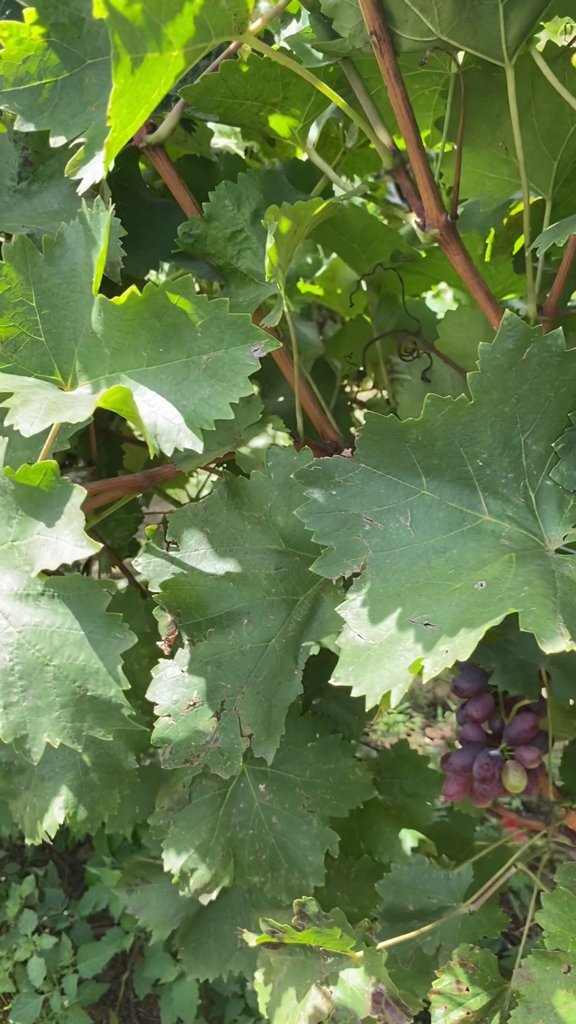
Berries visible: 16
Grape clusters: 1